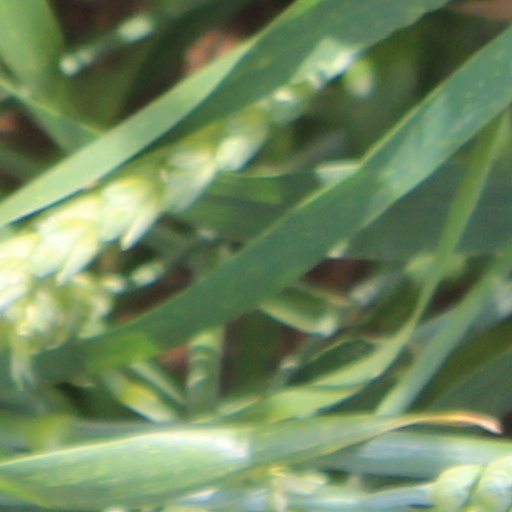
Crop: wheat